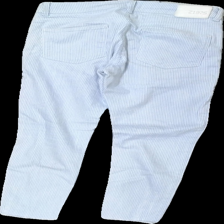
View: back
Type: Trousers
Category: Ladies
Brand: Zara
Colors: Blue, White
Material: 100% cotton
Pattern: Striped
Cut: Regular
Size: 38
Season: All
Stains: Major
Damage: fläckar
Damage location: middle center
Price range: <50
Recommended usage: Export
Description: randiga byxor med fläckar i skrevet